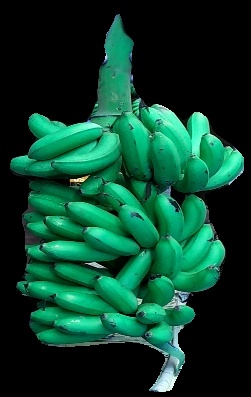
Variety: rasbale
Grade: grade1